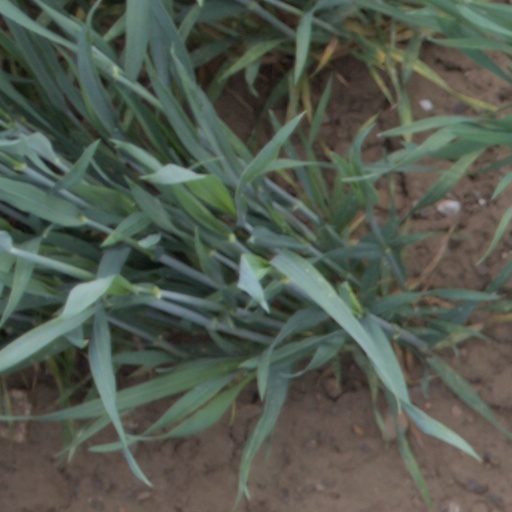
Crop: wheat